Drawing

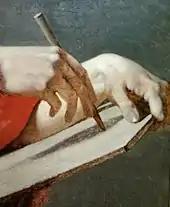
Drawing process in the "Academic Study of a Male Torso" by Jean-Auguste-Dominique Ingres (1801, National Museum, Warsaw)

Depth can also be portrayed by several techniques in addition to the perspective approach above. Objects of similar size should appear ever smaller the further they are from the viewer. Thus the back wheel of a cart appears slightly smaller than the front wheel. Depth can be portrayed through the use of texture. As the texture of an object gets further away it becomes more compressed and busy, taking on an entirely different character than if it was close. Depth can also be portrayed by reducing the contrast in more distant objects, and by making their colors less saturated. This reproduces the effect of atmospheric haze, and cause the eye to focus primarily on objects drawn in the foreground.